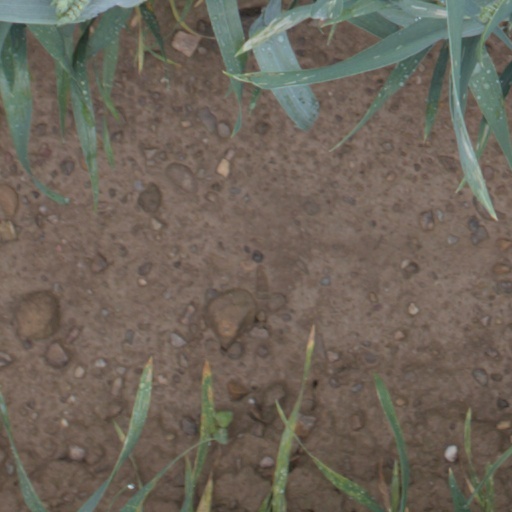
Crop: wheat